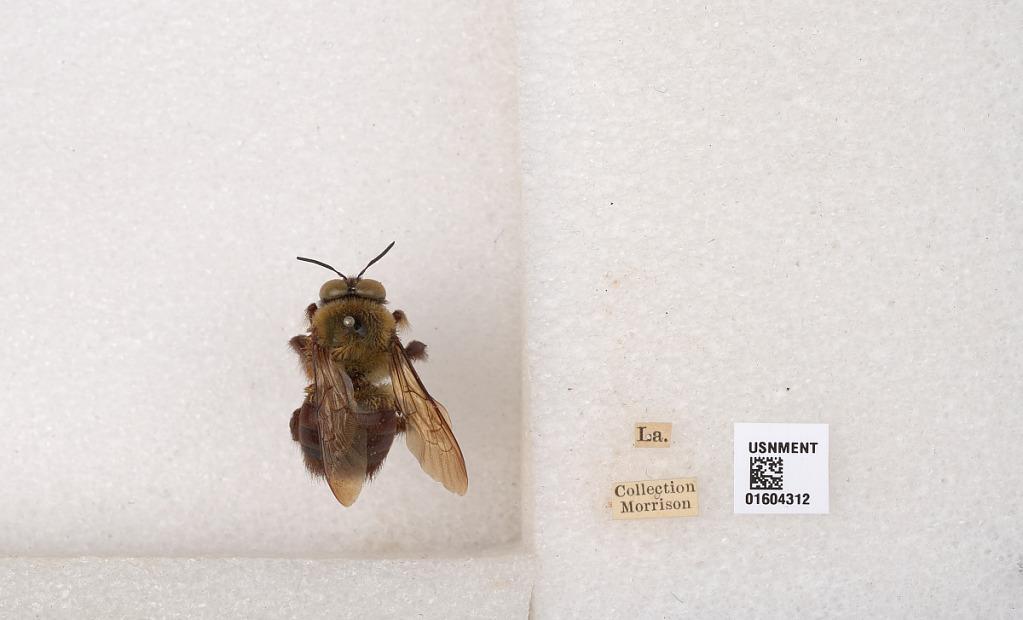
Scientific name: Xylocopa (Xylocopoides) virginica virginica (Linnaeus)